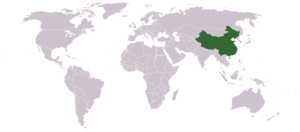
Dans le cadre du dialogue sino-tibétain, entre 1979 et 1985, le dalaï-lama envoya 4 missions d'enquête dans différentes régions du Tibet et deux délégations de pourparlers à Pékin.
Un dialogue entre le gouvernement tibétain en exil et le gouvernement de la république populaire de Chine a débuté en 2002 sur la base de pressions politiques d'instances indépendantes au conflit sino-tibétain sous la forme de courtes rencontres entre les émissaires du dalaï-lama Lodi Gyari et Kelsang Gyaltsen et les émissaires de Pékin. Elles firent suite à une rupture de pourparlers en 1993. Bhuchung K. Tsering, également impliqué dans ce processus de dialogue, a accompagné les émissaires dans toutes les rondes de discussions qu'ils ont eues avec la direction chinoise depuis 2002. À ce jour, le dialogue tibéto-chinois n'a débouché sur aucune négociation, ni rencontre entre les dirigeants chinois et le 14ᵉ Dalaï Lama.